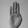
ASL letter: B